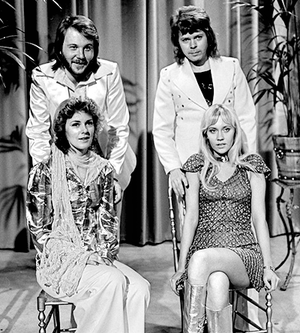
ABBA / De første år
ABBA i 1974
ABBA er en svensk popgruppe, der efter The Beatles er det bedst sælgende band i musikhistorien. Gruppen består af Björn Ulvaeus, Benny Andersson, Agnetha Fältskog og Anni-Frid Lyngstad. Navnet er dannet af forbogstaverne i medlemmernes fornavne. De fik deres gennembrud i 1974 med sangen Waterloo ved det Europæiske Melodi Grand Prix i 1974.